SS Minnekahda

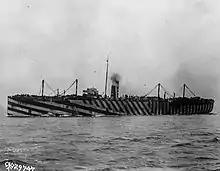
"Minnekahda" in dazzle camouflage, approaching New York on 4 December 1918 with 3,010 U.S. troops aboard

"Minnekahda" served as an armed troop transport during World War I, engaged in carrying troops from the United States to Europe. In July 1918, she was involved in a friendly fire incident. She departed New York City on 21 July 1918 with 3,800 U. S. troops aboard as one of a convoy of five troop transports. In the predawn hours of 23 July, the United States Navy submarine was on the surface in the Atlantic Ocean, charging her batteries in calm, hazy weather with bright moonlight, when she suddenly sighted one of the ships of the convoy at 02:55 at a range of only . "Minnekahda" soon also appeared, headed straight at "N-3" and only about away. "N-3" immediately made a preliminary recognition signal by firing a green flare, then sent a recognition signal by blinker light. "Minnekahda" did not respond except to blow her steam whistle. "N-3"′s crew heard someone aboard "Minnekahda" order "Fire!" As "N-3" continued to flash the recognition signal by blinker light, "N-3"′s commanding officer hailed "Minnekahda", calling out "Don't fire, this is an American submarine!" At that instant, one of "Minnekahda"′s guns fired a round (according to different sources), and the shell hit "N-3" forward at the waterline, failing to explode but inflicting considerable damage and causing leaks. "Minnekahda" closed to a range of , close enough for "N-3"′s crew to see men aboard "Minnekahda" and hear them receive an order to load. As "N-3" continued to flash the recognition signal, several men on "N3"′s deck yelled "Don't fire!" and "Don't shoot, this is the "N-3"!" Finally, someone on "Minnekahda" asked where "N-3"′s flag was. "N-3"′s crew immediately brought a United States flag on deck and shined a light on it. "Minnekahda" promptly ceased fire. The U.S. Navy destroyer , serving as one of the convoy′s escorts, approached at flank speed as if to ram "N-3", and "N-3" made recognition signals and backed at full speed, avoiding a collision with "Preble" by only a few feet. "N-3" hailed "Preble", which stopped and sent a boat to "N-3" to assess her damage. "N-3" had suffered no crew casualties, but "Minnekahda"′s unexploded shell was found in "N-3"′s forward superstructure, and "N-3"′s torpedo compartment was partially flooded. After pumping of diesel fuel overboard to lighten herself forward, "N-3" proceeded to port on the surface under her own power.